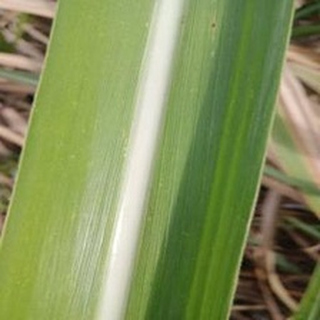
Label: healthy_sugarcane